Pilot (Friday Night Lights)

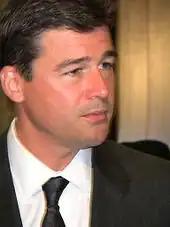
Kyle Chandler, cast as coach Eric Taylor, was advised to give his character a haggard look.

Casting of the show included using some of the actors who had already appeared in the movie, including Brad Leland as Buddy Garrity, a character similar to the one he had played in the movie, and Connie Britton as Tami Taylor, wife of coach Eric Taylor. Britton had felt that the female story lines were underplayed in the movie, but was promised by Berg that these topics would be given more attention in the television series. Kyle Chandler, playing the role of head coach Eric Taylor, said he had played some high school football, "but I was no good". He recalled showing up to an early meeting with Berg after a friend's party where he "had too much to drink, smoked too many cigarettes" and was generally quite tired. Berg liked that look, since he wanted the coach to appear old and weary. "You need to drink a lot of scotch and smoke a lot of cigarettes," he advised.